Afro fusion

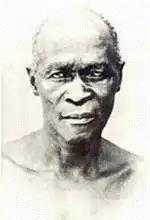
Xhosa, Chief Maqoma

In 2010, Freshlyground alongside "The Queen of Latin Music", Colombian singer Shakira released the multilingual afro fusion and soca 2010 FIFA World Cup signature-tune ""Waka Waka (This Time for Africa)"". The fusion song is considered as one of the best selling-singles of all time and obtained number 1 status, in 15 countries. The music video garnered over 4 billion views on YouTube, succeeding in it being one of the platform's most viewed videos.